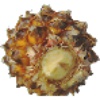
Label: Pineapple Mini 1